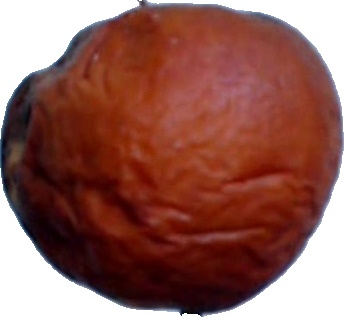
Label: apple_rotten_1